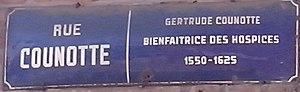
Plaque de la Rue Counotte
La rue Counotte est une rue de Liège. Elle se situe dans le prolongement de la rue Bas-Rhieux et débouche dans la rue Naniot. C'est une rue du quartier Sainte-Marguerite.